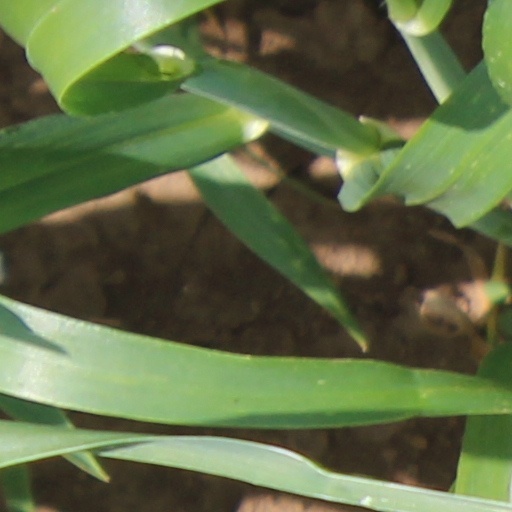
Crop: wheat